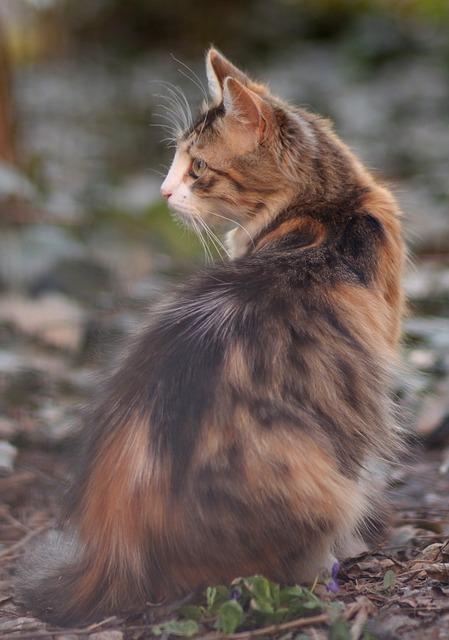
cat